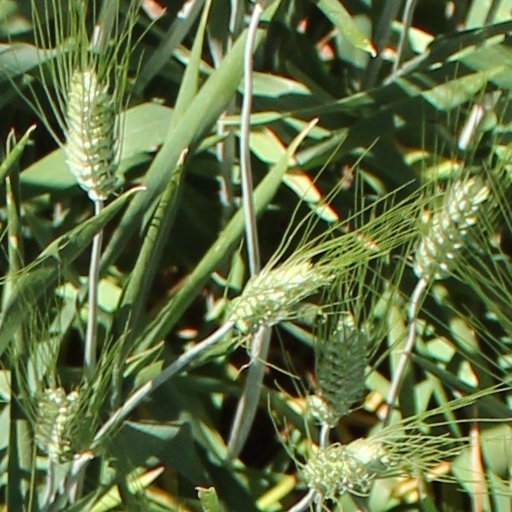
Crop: wheat